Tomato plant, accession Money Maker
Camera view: horizontal (90 deg, fisheye); turntable rotation: 90 degrees
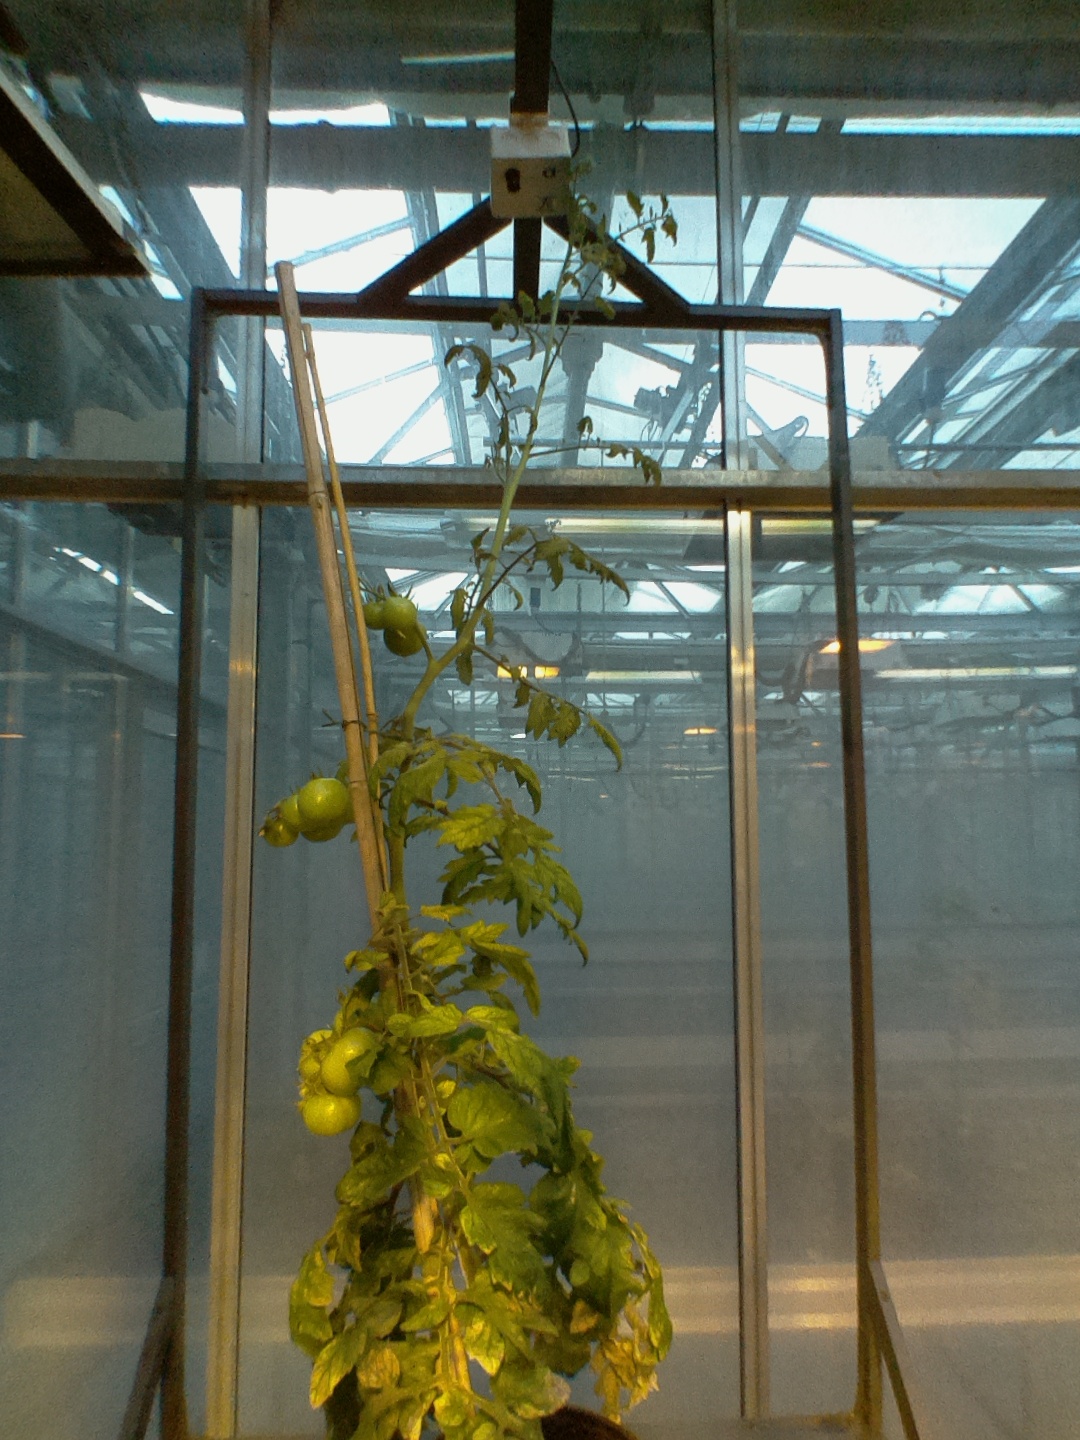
BBCH growth stage 78: 80% -90% of final fruit size